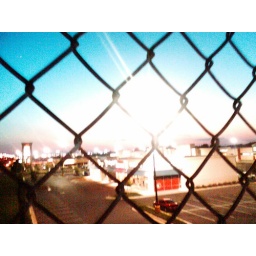
this is the cat walk near my home